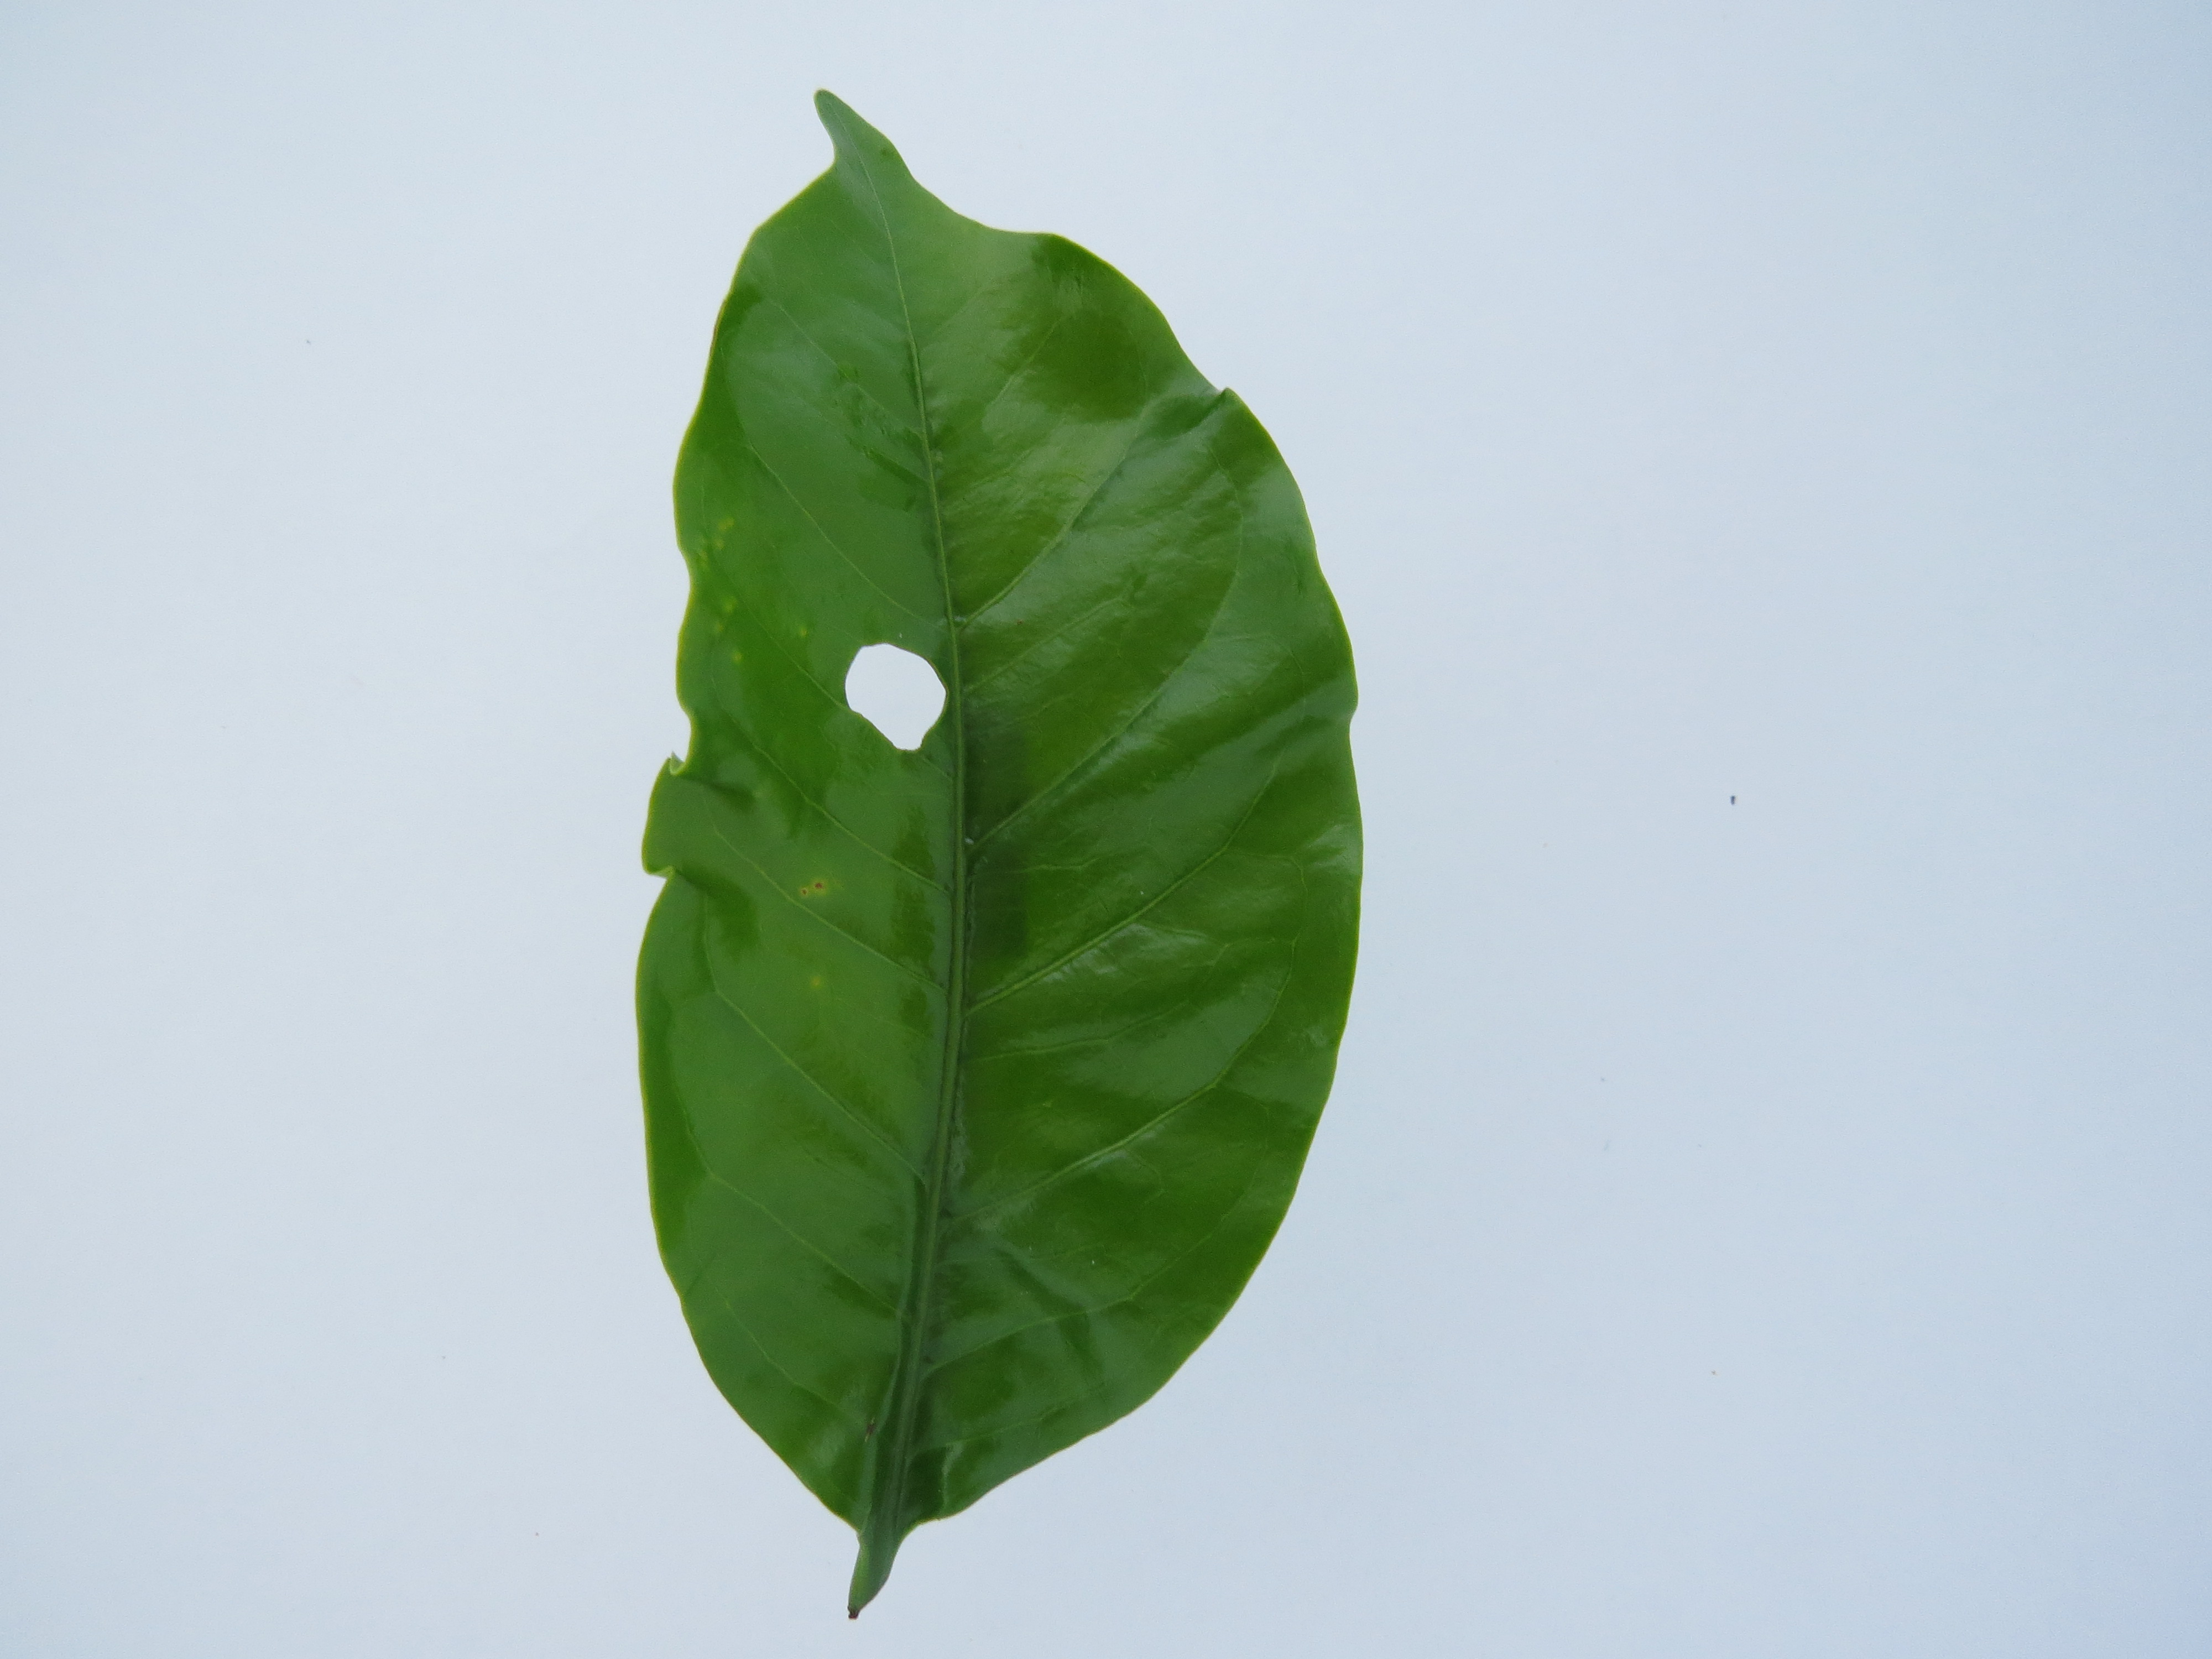
Label: calcium-Ca